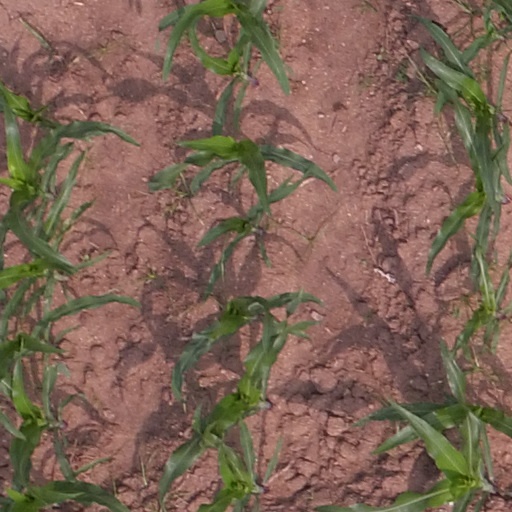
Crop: maize; corn